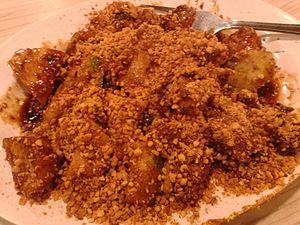
Un rujak ou rojak est une salade traditionnelle de fruits et de légumes, présente en Indonésie, en Malaisie et à Singapour. Le mot rujak signifie en malais « mélange ».